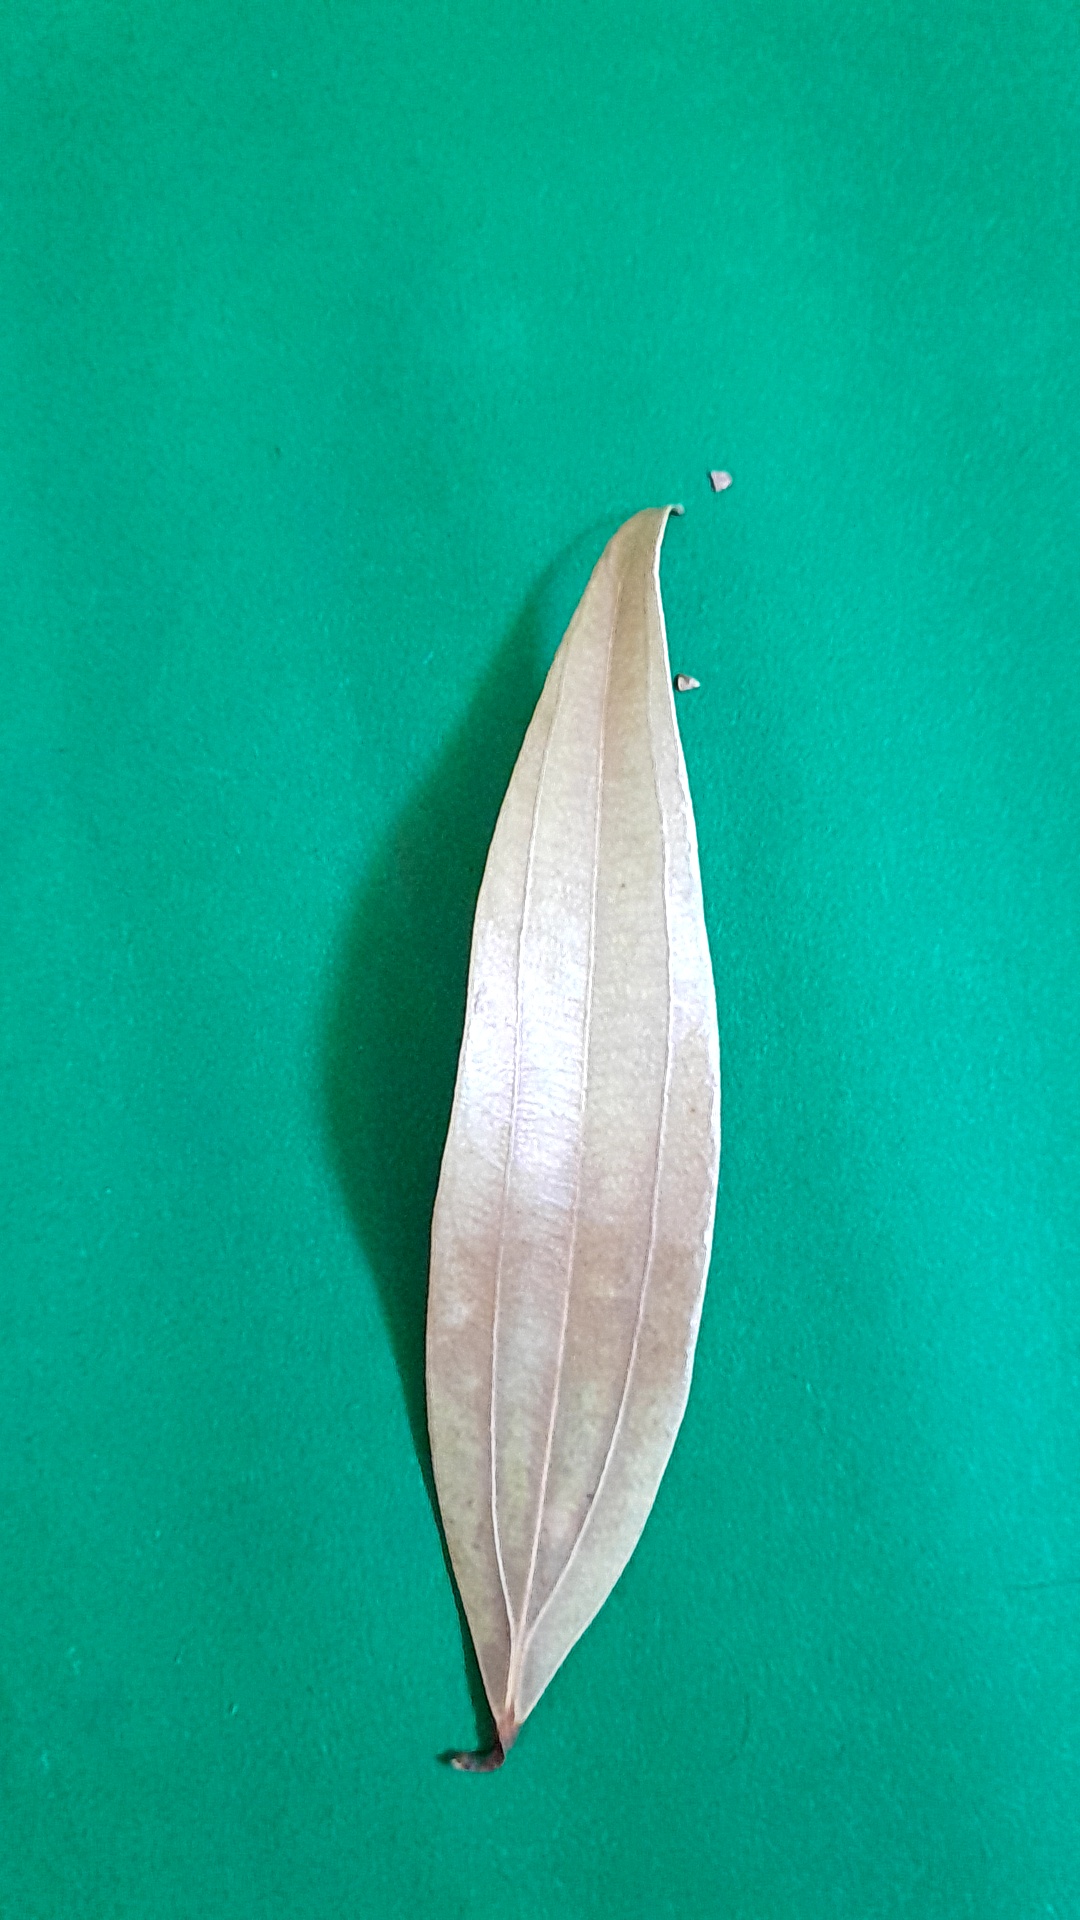
Label: Dry Leaf